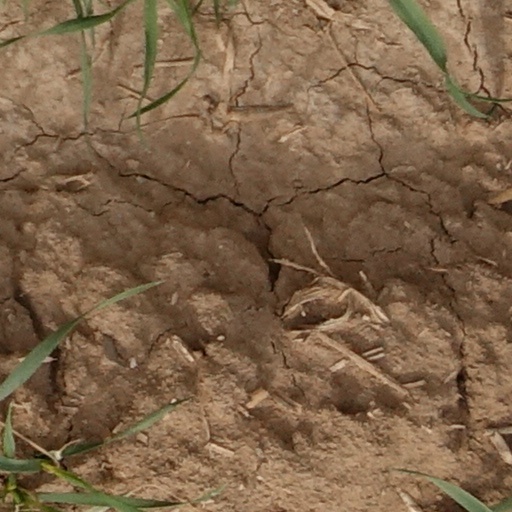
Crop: wheat